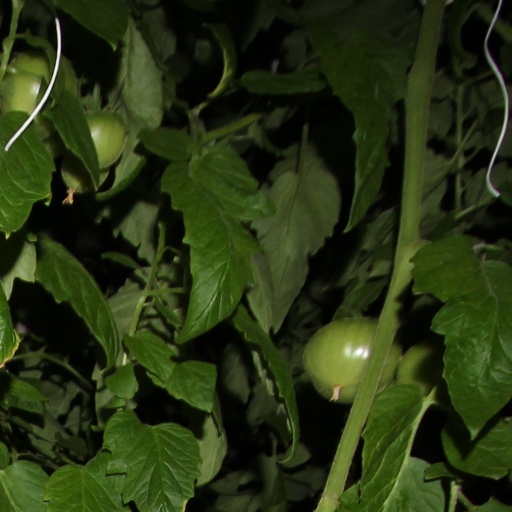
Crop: tomato